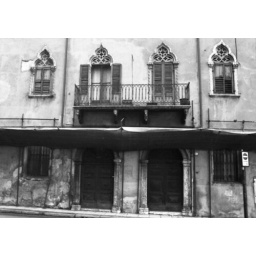
A house in the centre of Verona, next to the river Adige. Shot with Kodak Tmax 3200.